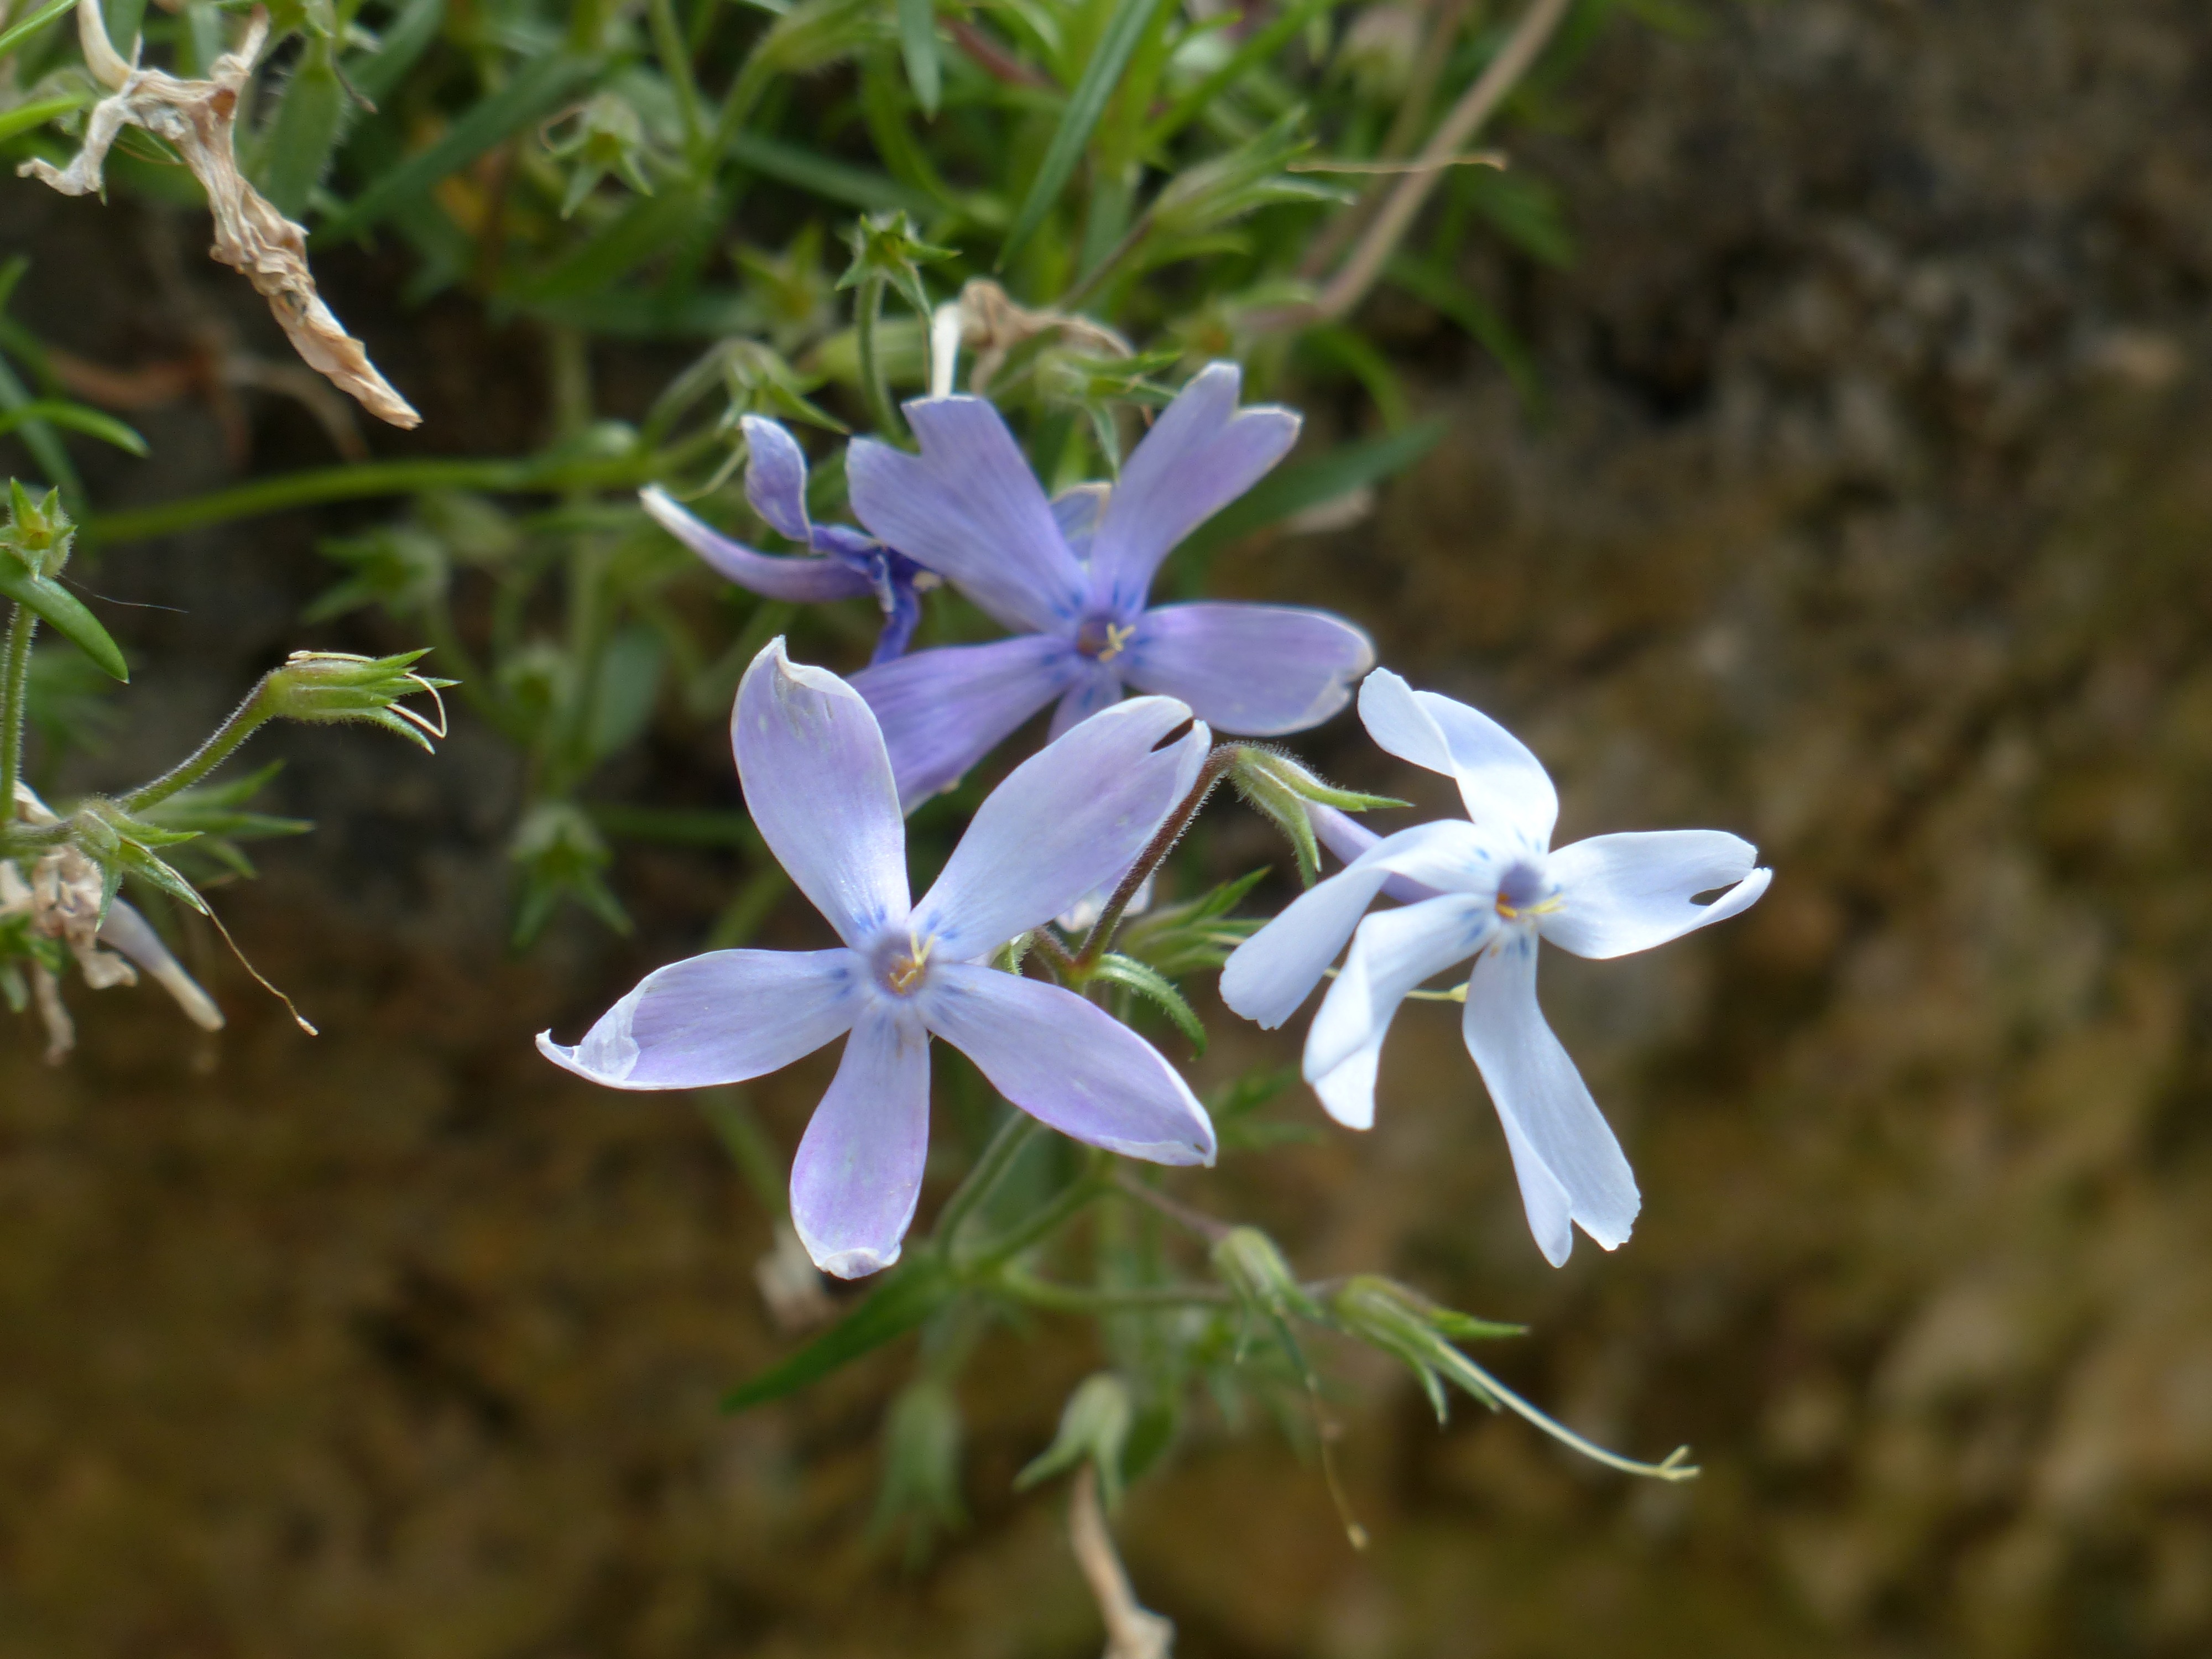
blossom, plant, flower, petal, bloom, herb, botany, flora, wildflower, scilla, macro photography, jasmine, ground cover, flowering plant, light blue, bellflower family, greek valerian plant, phlox subulata, carpet phlox, land plant, cushion phlox, polemoniaceae, slate blue, slate blue carpet phlox, schieferblauer teppichphlox